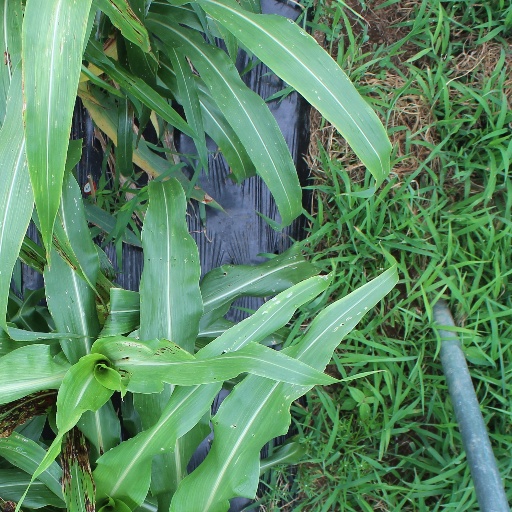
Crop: sorghum